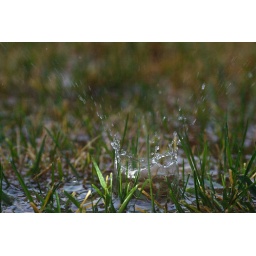
water drop in grass